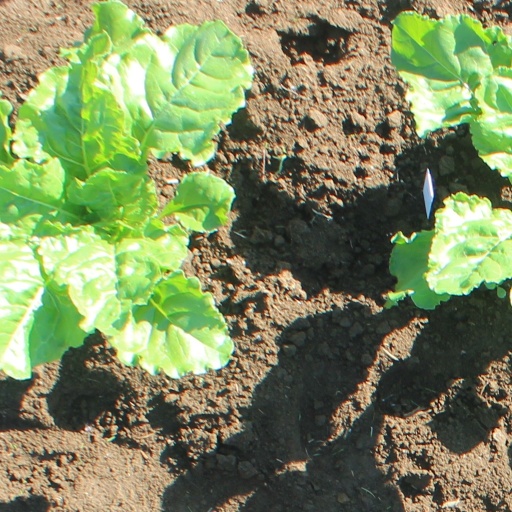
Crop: sugar beet